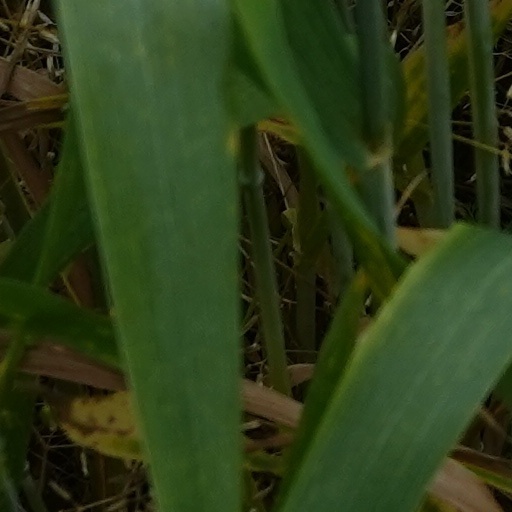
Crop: wheat